Turtle Bunbury

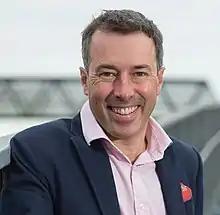
Turtle Bunbury

James Alexander Hugh McClintock Bunbury (born 21 February 1972), known as Turtle Bunbury, is an Irish author, historian, and television presenter. He has published a number of books such as the "Vanishing Ireland" series, "Ireland's Forgotten Past", "Easter Dawn -The 1916 Rising", "The Glorious Madness" (short-listed for Best Irish-published Book of the Year 2014) and "1847 – A Chronicle of Genius, Generosity & Savagery".